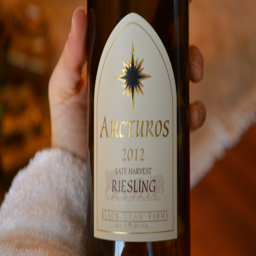
this wine seriously taste like an explosion of all good things .